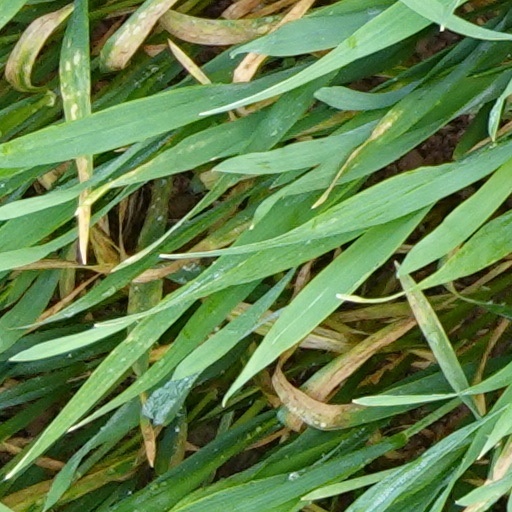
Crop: wheat